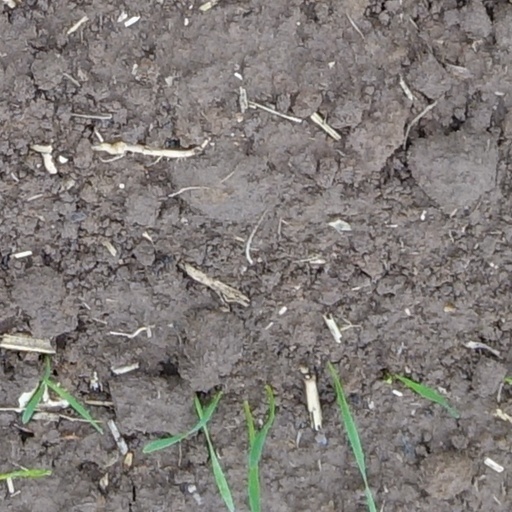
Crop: wheat